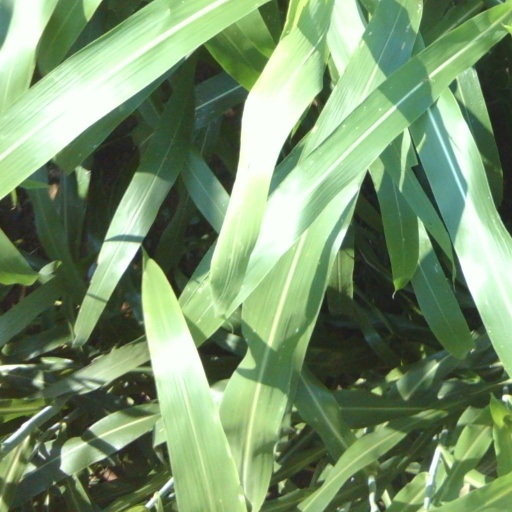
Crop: sorghum